Thai Culture and Food Festival

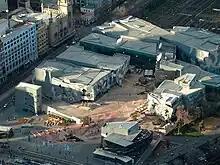
Aerial view of Federation Square, where the festival is held

The Thai Culture and Food Festival is a multicultural festival held at Federation Square in Melbourne, Victoria, Australia. Held since 2004, it attracts over 40,000 visitors to enjoy Thai food, music, traditional dance, martial arts and fashion.